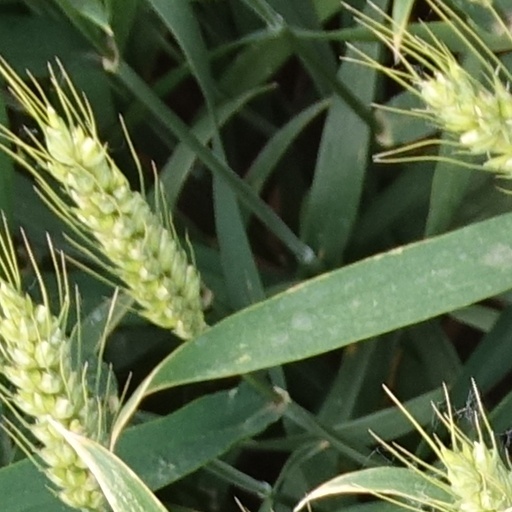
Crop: wheat